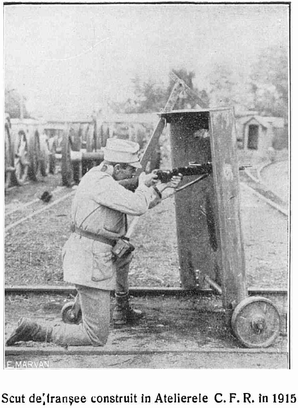
Bouclier de tranchée produit par les ateliers CFR.